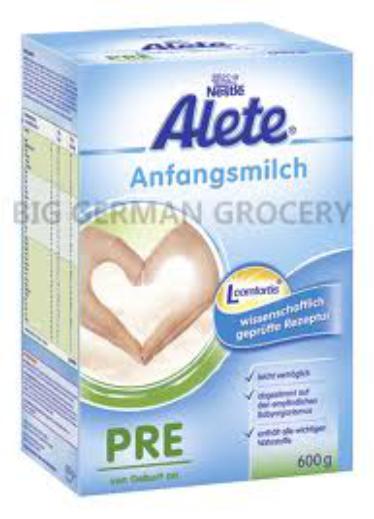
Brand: Alete
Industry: Food